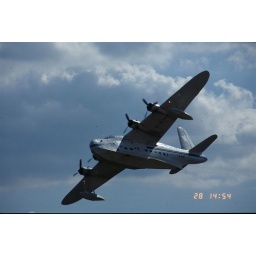
This magnificent flying boat made a spectacular sight as it flew over the airfield several times.